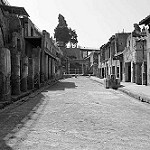
Label: B & W